Bangor, County Down

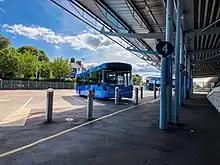
A view of the bus stands at the integrated Bus and Rail Centre.

During World War II, General Dwight D. Eisenhower addressed Allied troops in Bangor, who were departing to take part in the D-Day landings. In 2005, his granddaughter Mary-Jean Eisenhower came to the city to oversee the renaming of the marina's North Pier to the Eisenhower Pier.